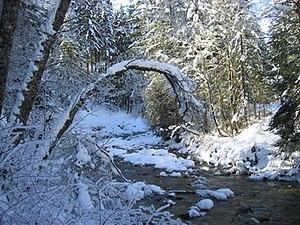
Lanersbach au bas du domaine skiable d'Eggalm Photographiée par moi-même Laura06
Lanersbach est le chef-lieu de la commune autrichienne de Tux. Il est situé dans le Tyrol.